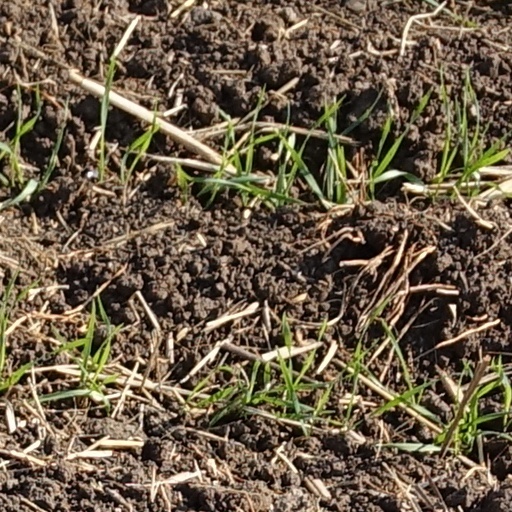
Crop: wheat